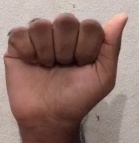
ASL sign: A